Louis Trousselier

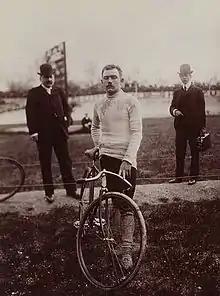
Trousselier in 1903 at Bordeaux–Paris. Trousselier finished that race in second place, but would later be disqualified.

In 1903, Louis Trousselier rode Bordeaux–Paris, which was his first long race. He finished in second place, behind Hippolyte Aucouturier. However, a few days later he was disqualified, because he had taken shelter behind a car during the race. When the newspaper that organized Bordeaux–Paris organized the first Tour de France later that year, Trousselier was still banned.